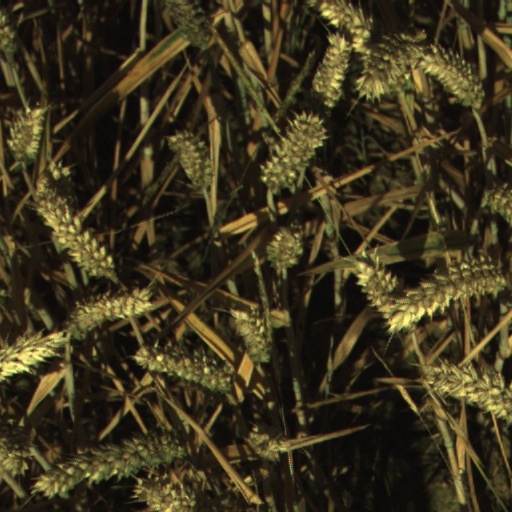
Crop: wheat